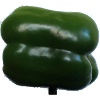
Label: green_pepper